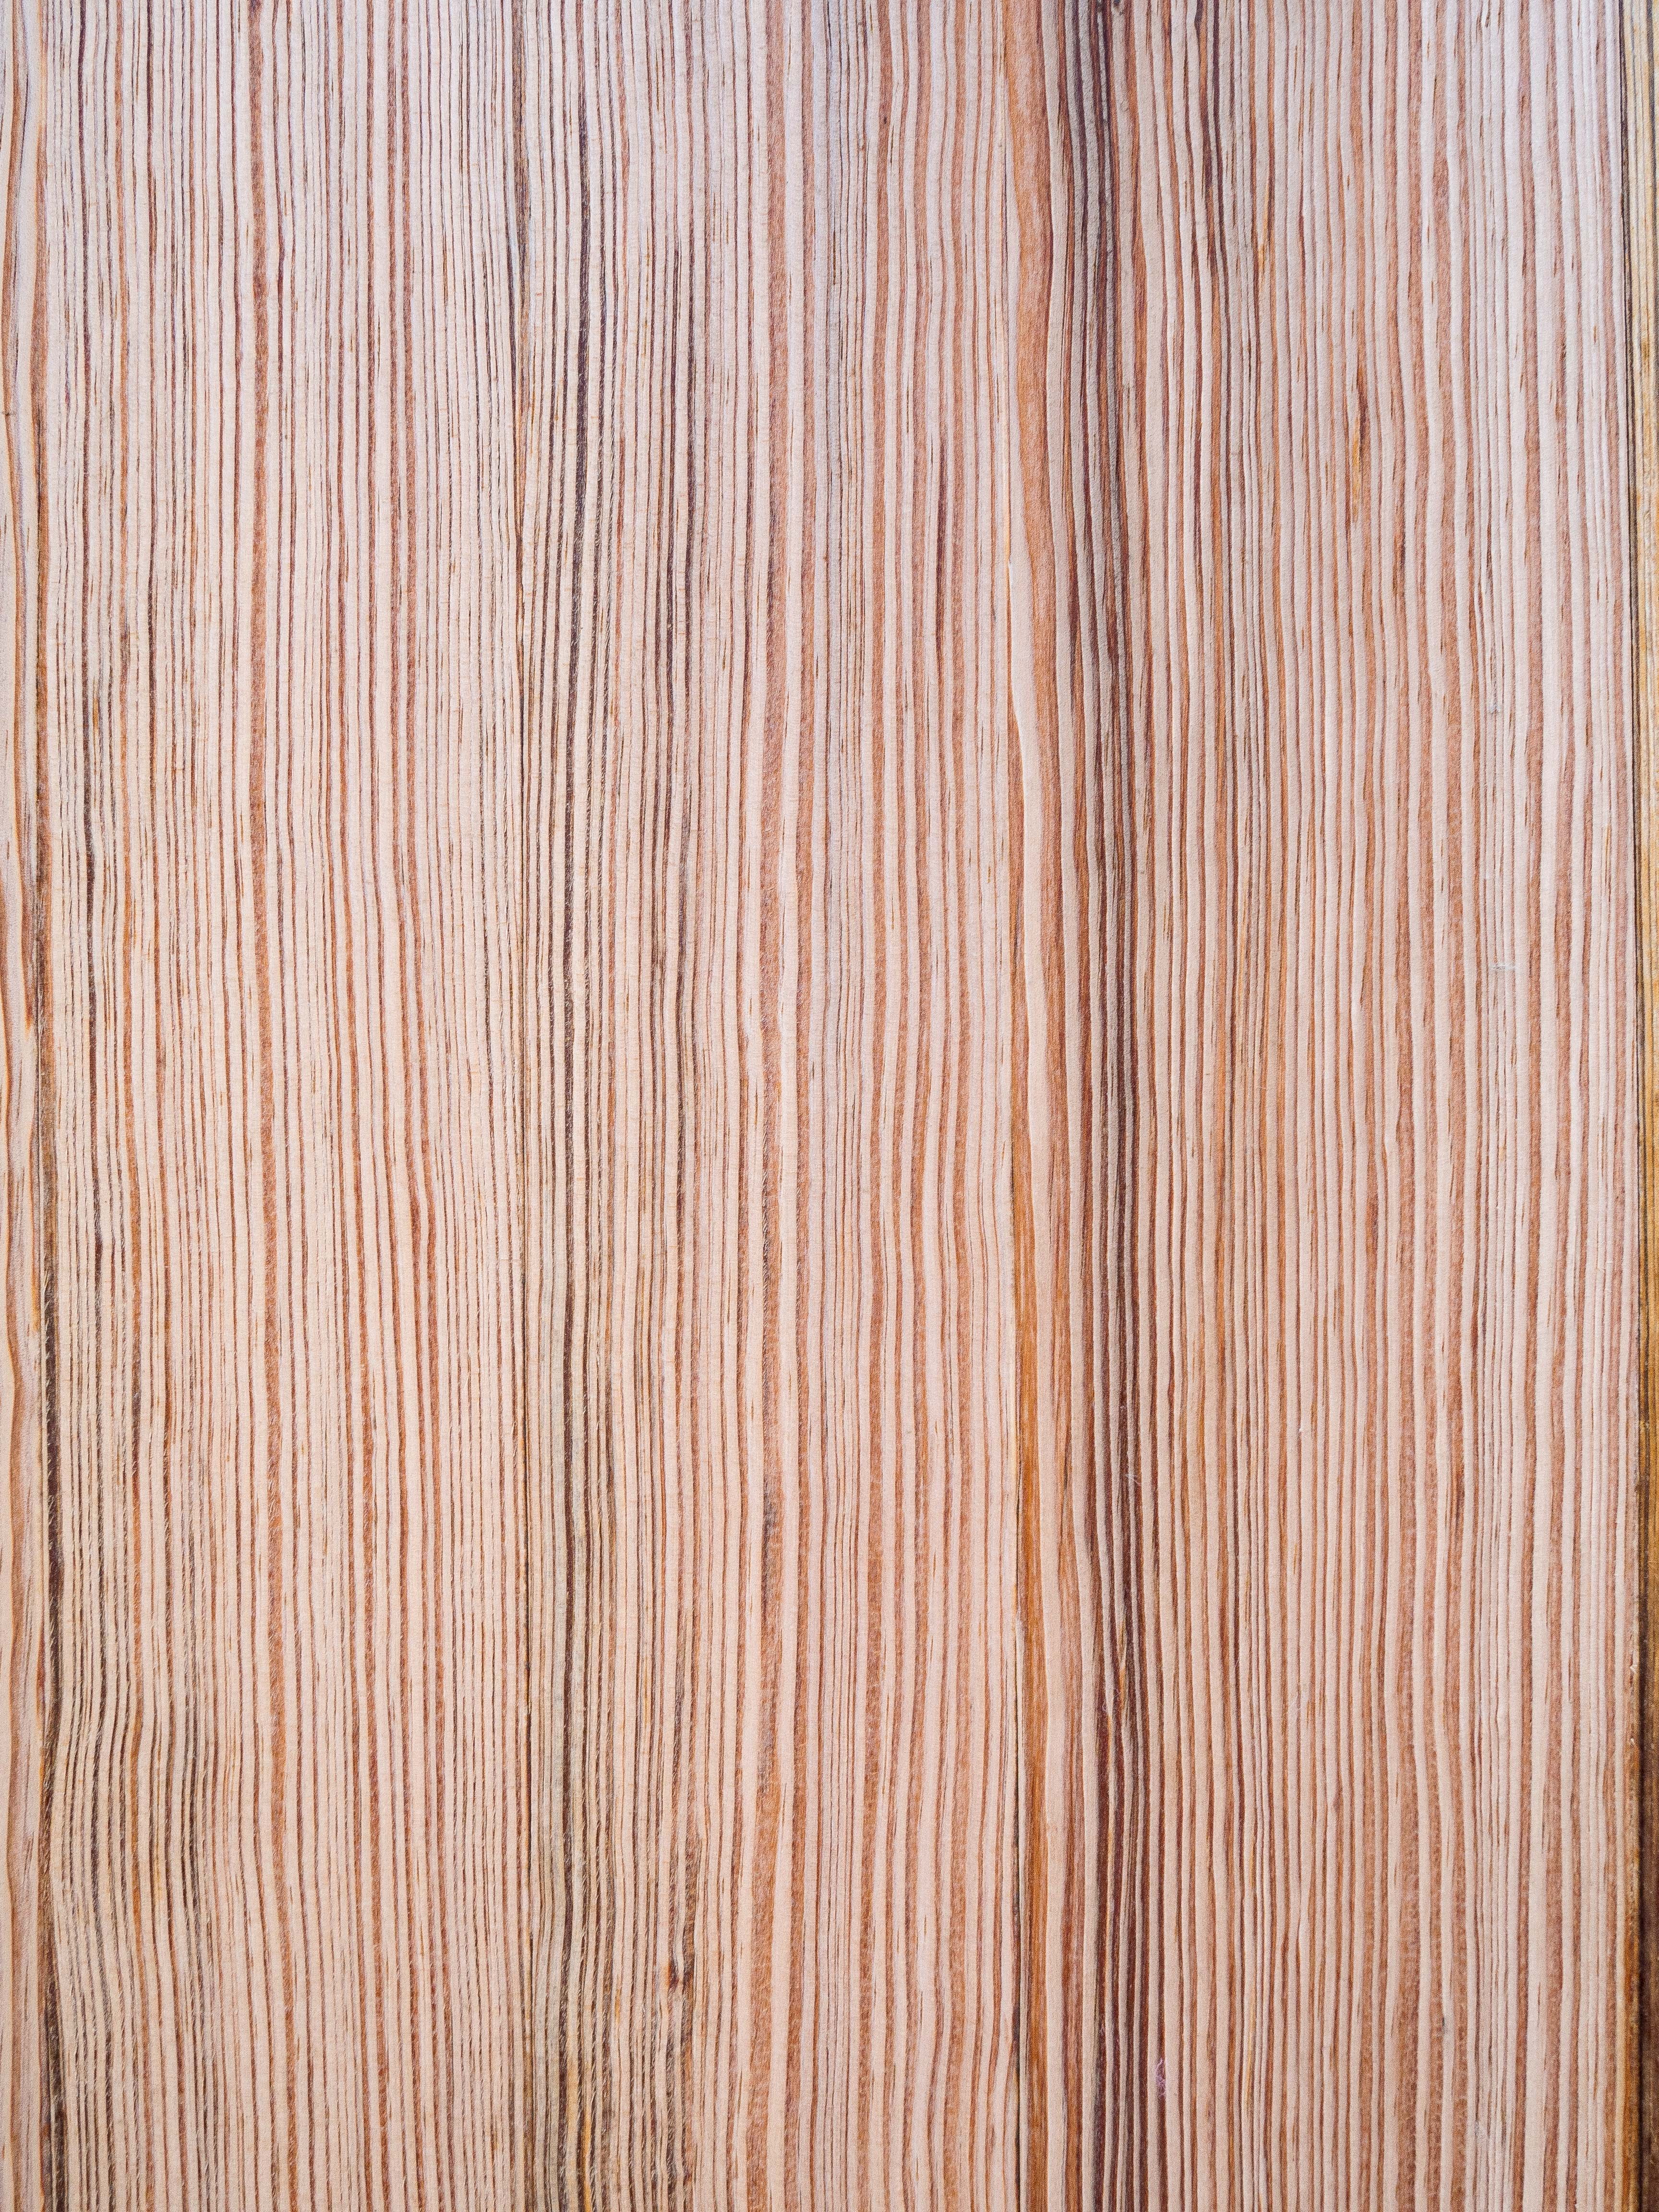
wood, texture, plank, floor, wall, pattern, interior design, hardwood, flooring, plywood, wood flooring, laminate flooring, wood stain